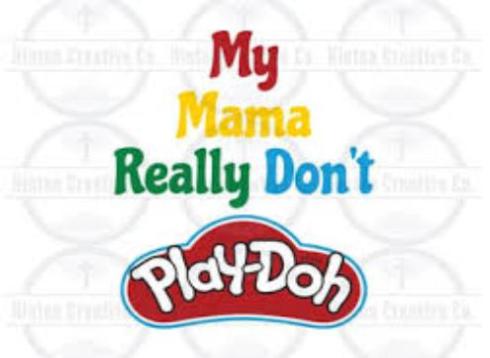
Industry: Leisure